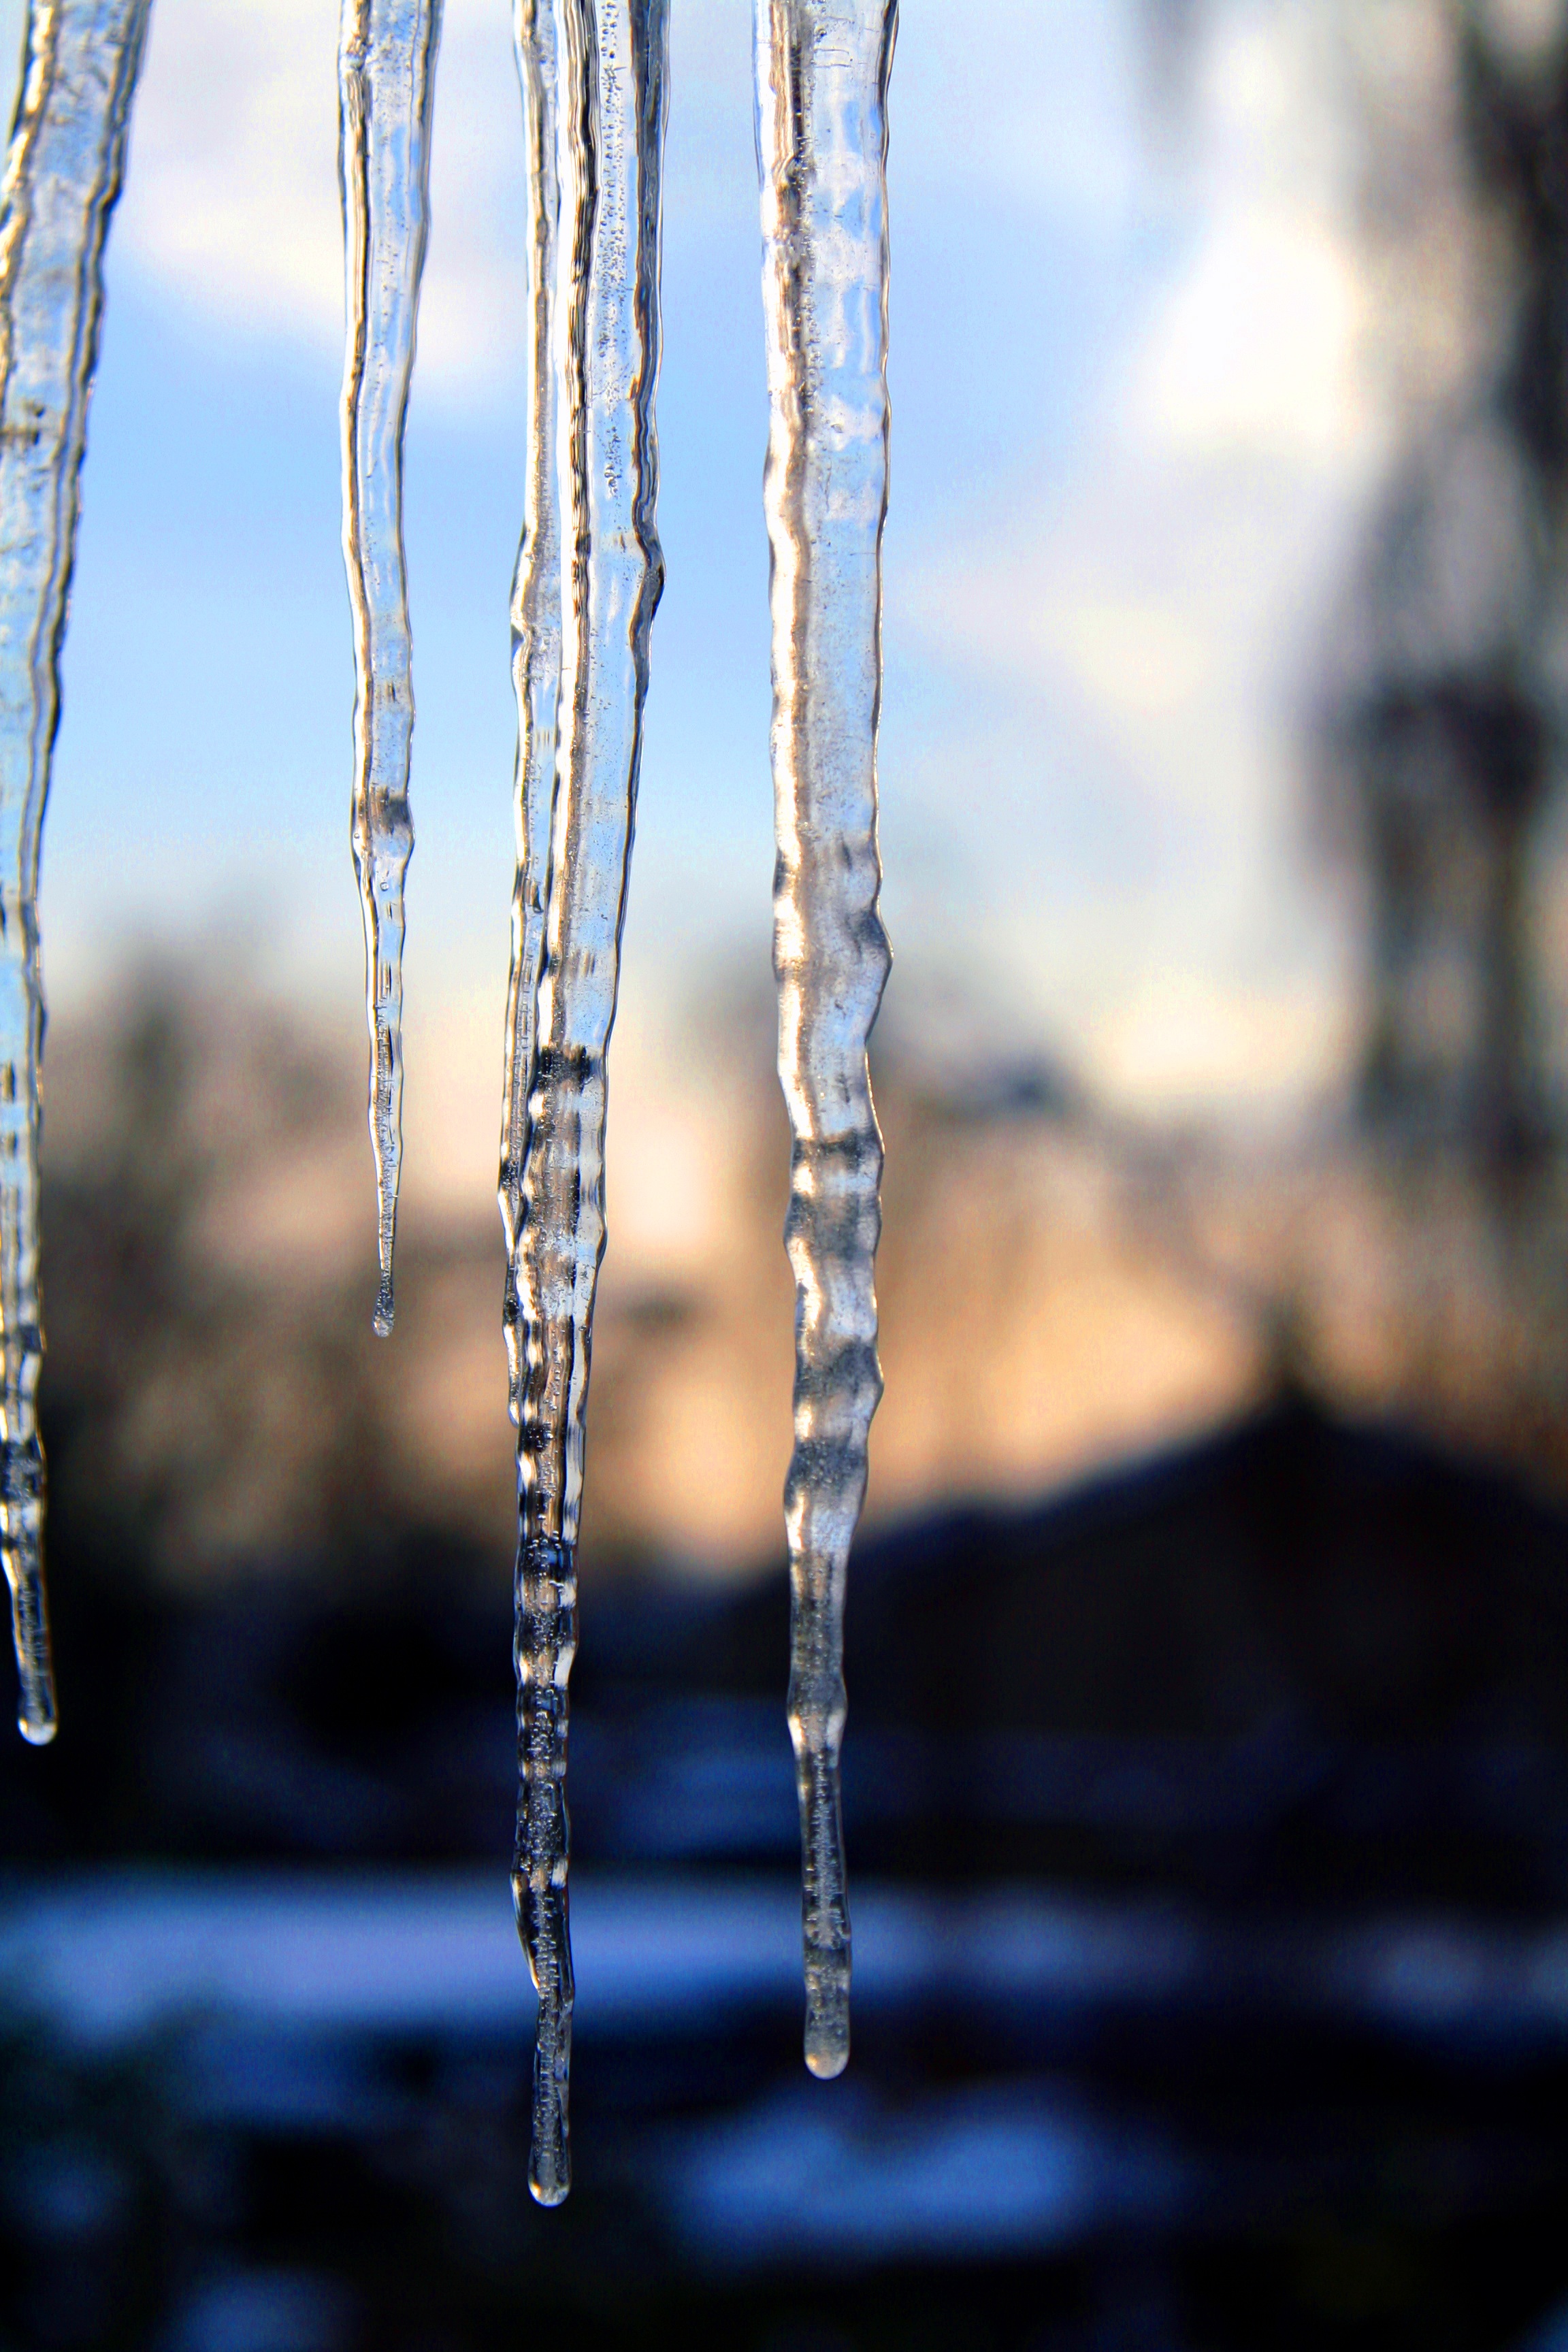
water, branch, snow, cold, winter, light, sunlight, ice, reflection, freeze, blue, lighting, season, twig, icicle, icicles, freezing, macro photography